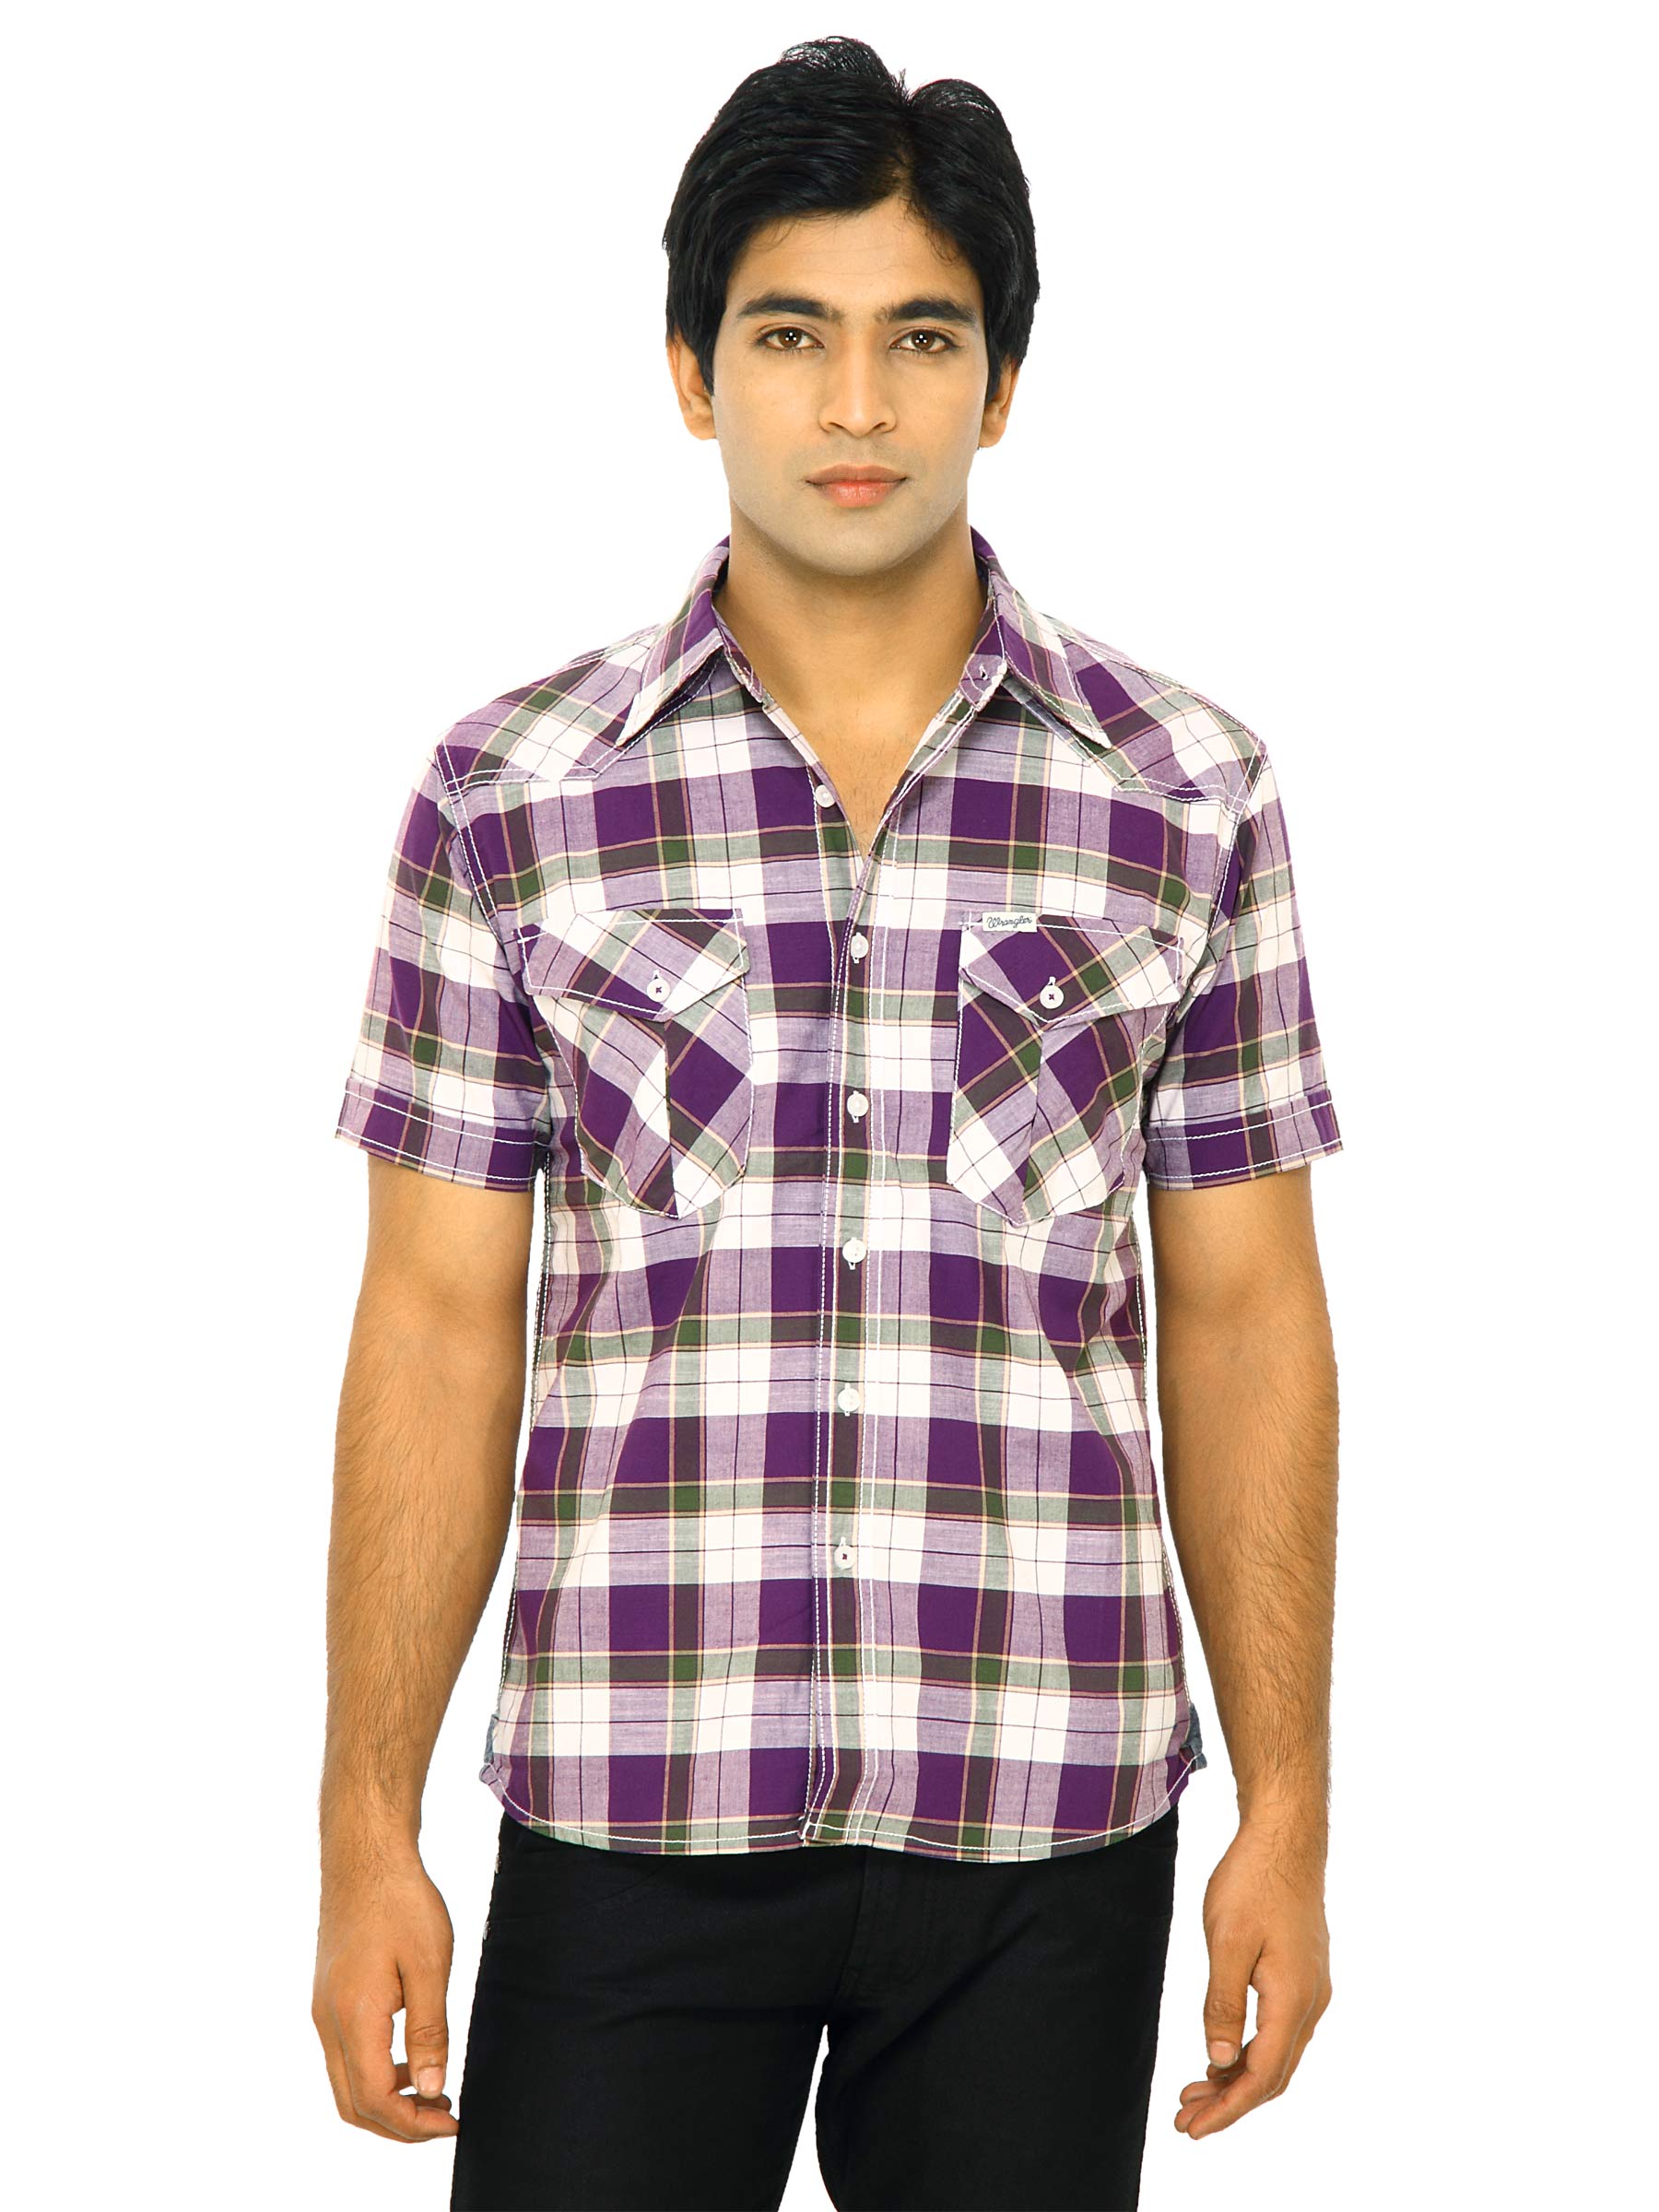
Wrangler Men Easter Bright Amslar Purple Shirt
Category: Apparel / Topwear / Shirts
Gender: Men
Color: Purple
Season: Fall 2011
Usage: Casual